Compact fluorescent lamp

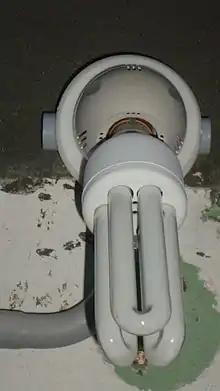
Compact fluorescent lamp with wall-mounted holder

In addition to the wear-out failure modes common to all fluorescent lamps, the electronic ballast may fail, since it has a number of component parts. Ballast failures are usually due to overheating and may be accompanied by discoloration or distortion of the ballast enclosure, odors, or smoke. The lamps are internally protected and are meant to fail safely at the end of their lives. Industry associations are working toward advising consumers of the different failure modes of CFLs compared to incandescent lamps, and to develop lamps with inoffensive failure modes. New North American technical standards aim to eliminate smoke or excess heat at the end of lamp life.